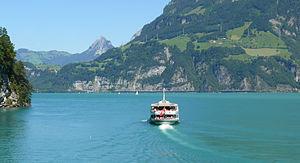
La SGV Schifffahrtsgesellschaft des Vierwaldstättersees est une compagnie maritime suisse qui exploite des bateaux de passagers sur le lac des Quatre-Cantons, en Suisse centrale.